Moncef Slaoui

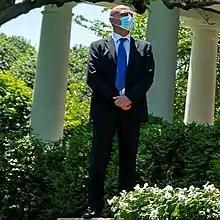
Slaoui in the White House Rose Garden, May 15, 2020

On May 15, 2020, President Donald Trump officially announced OPWASP, a project to develop and deliver 300 million doses of a vaccine for the coronavirus disease 2019 by January 2021. Slaoui was named to lead the project, working alongside chief operating officer and four-star general Gustave F. Perna. Other candidates for Slaoui's position reportedly included Elias Zerhouni and Arthur Levinson. President Trump described Slaoui as "one of the most respected men in the world in the production and, really, on the formulation of vaccines", while Secretary of Health and Human Services Alex Azar praised him as "arguably the world’s most experienced and successful vaccine developer".